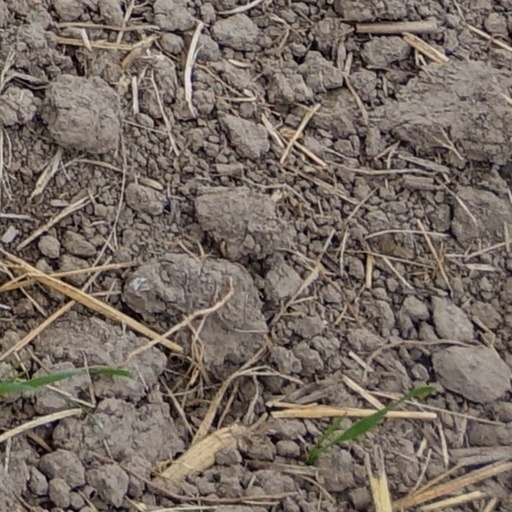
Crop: wheat